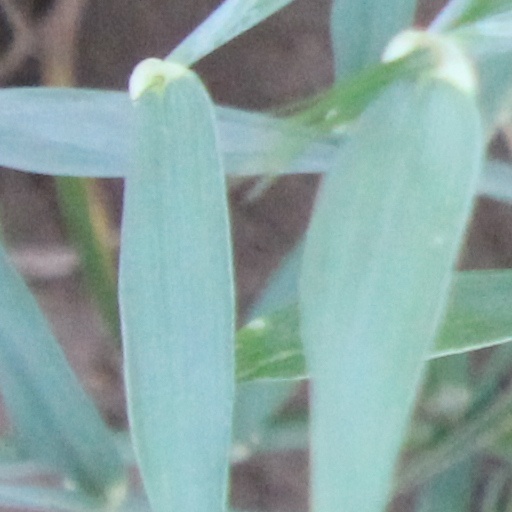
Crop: wheat